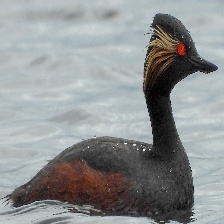
Species: BLACK-NECKED GREBE
Scientific name: PODICEPS NIGRICOLLIS